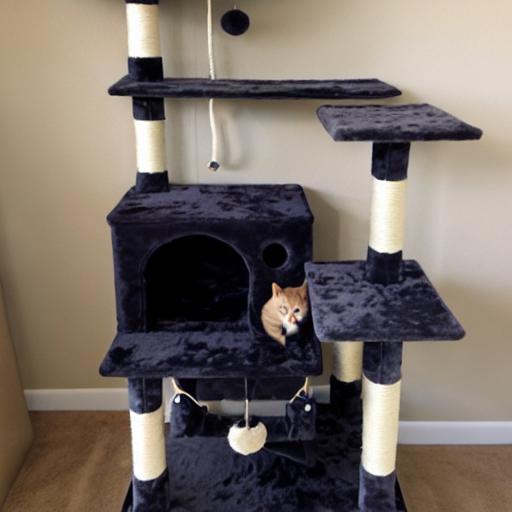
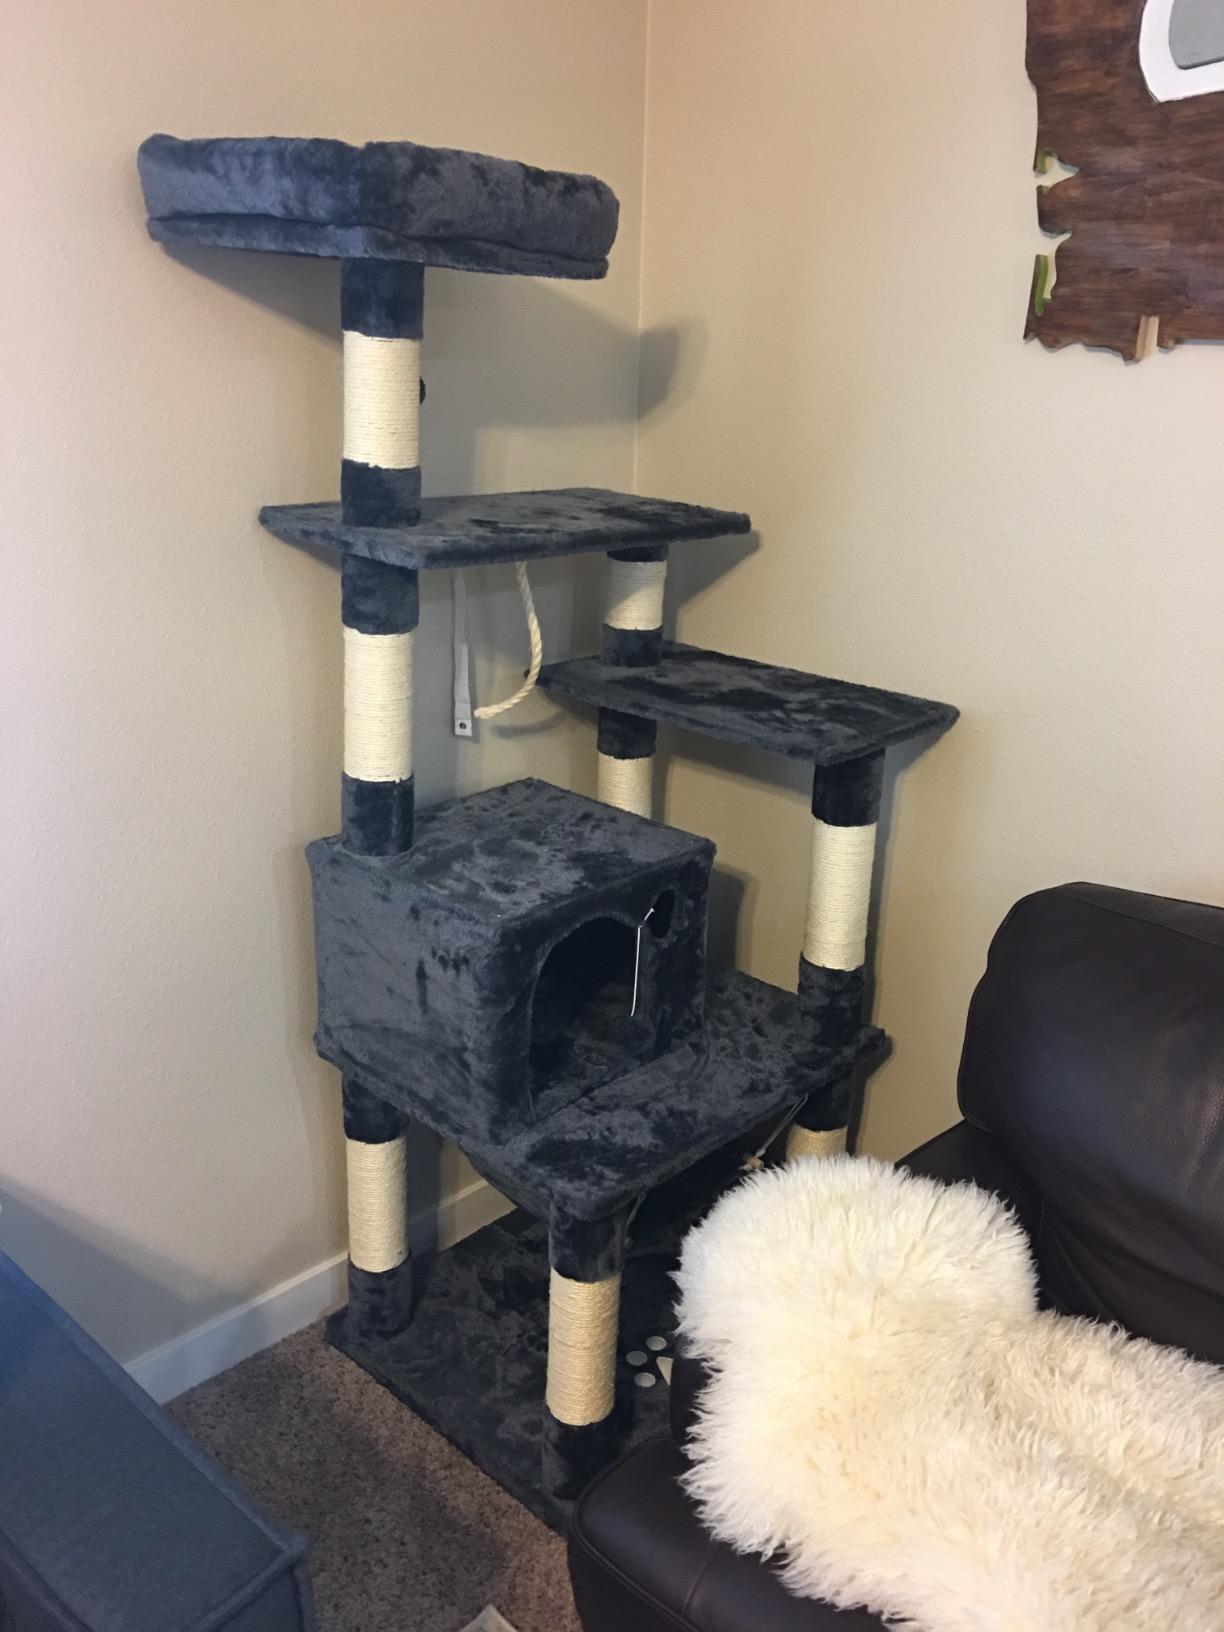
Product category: items_cat tree
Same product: no